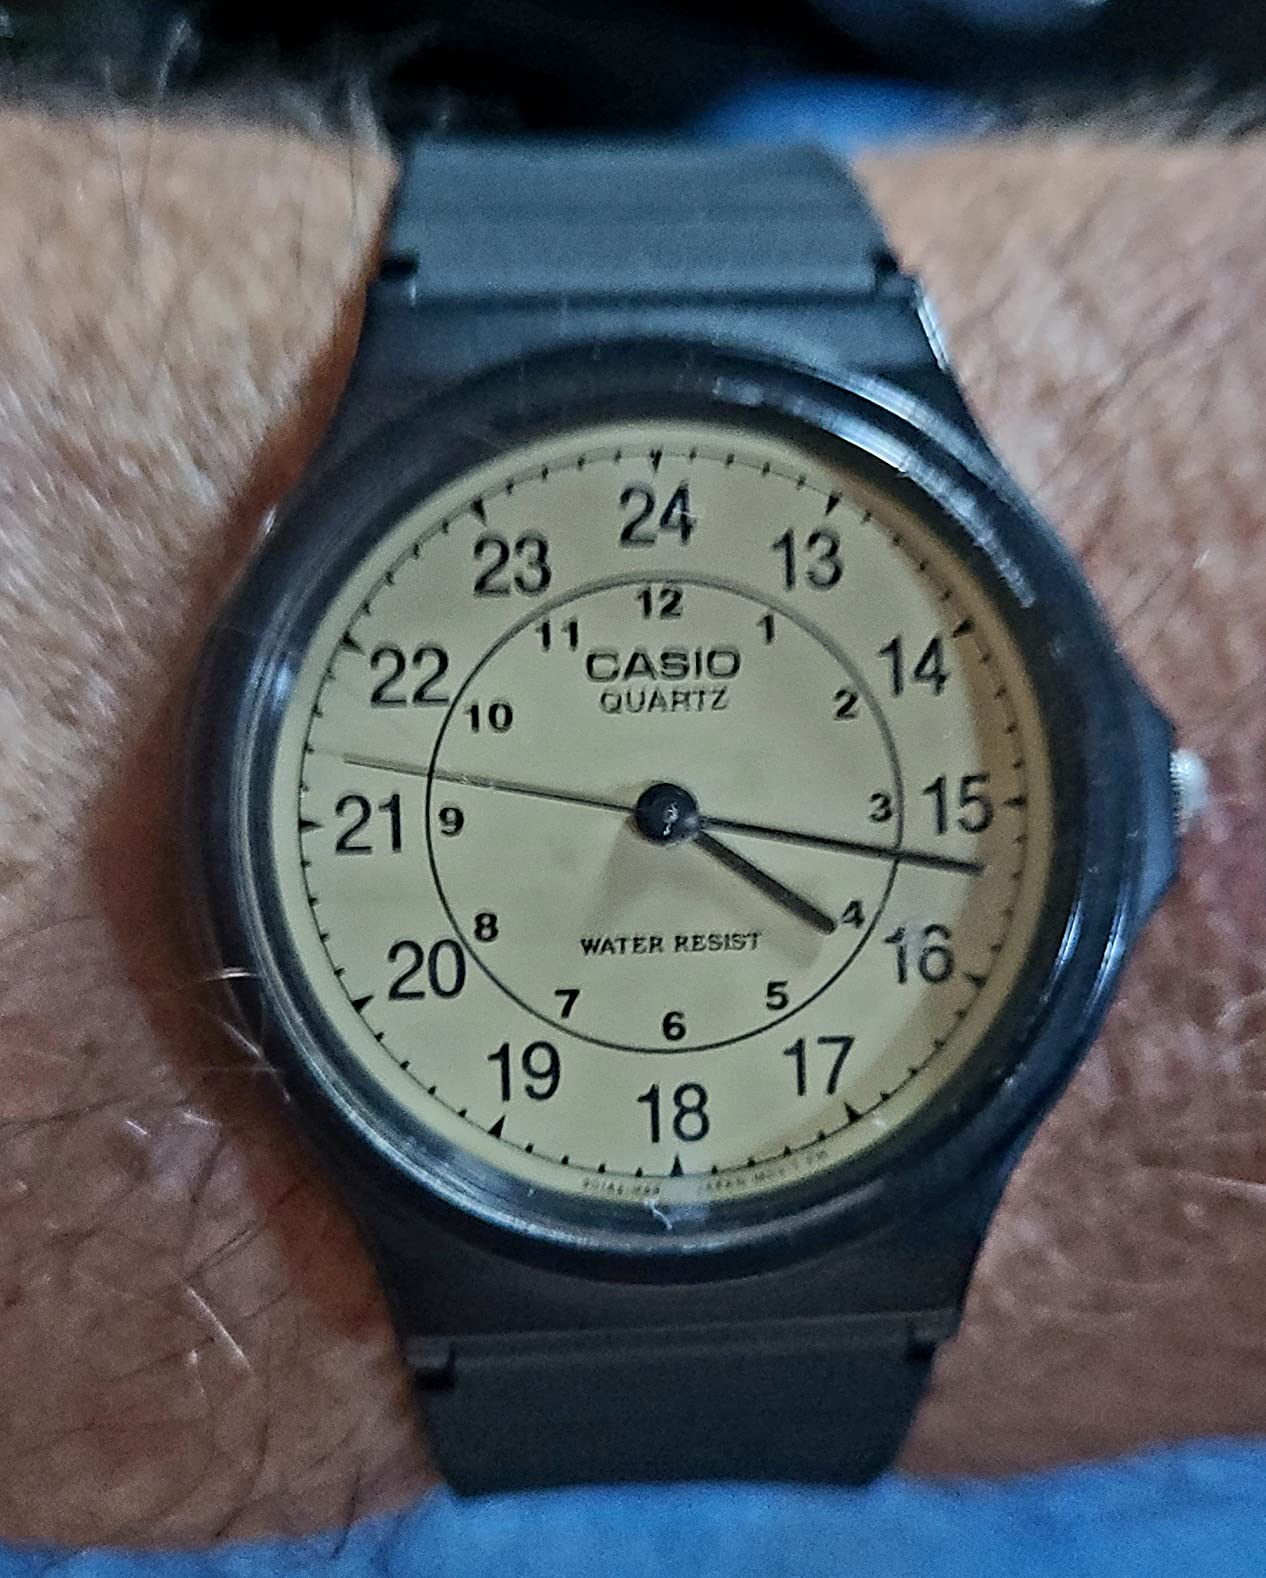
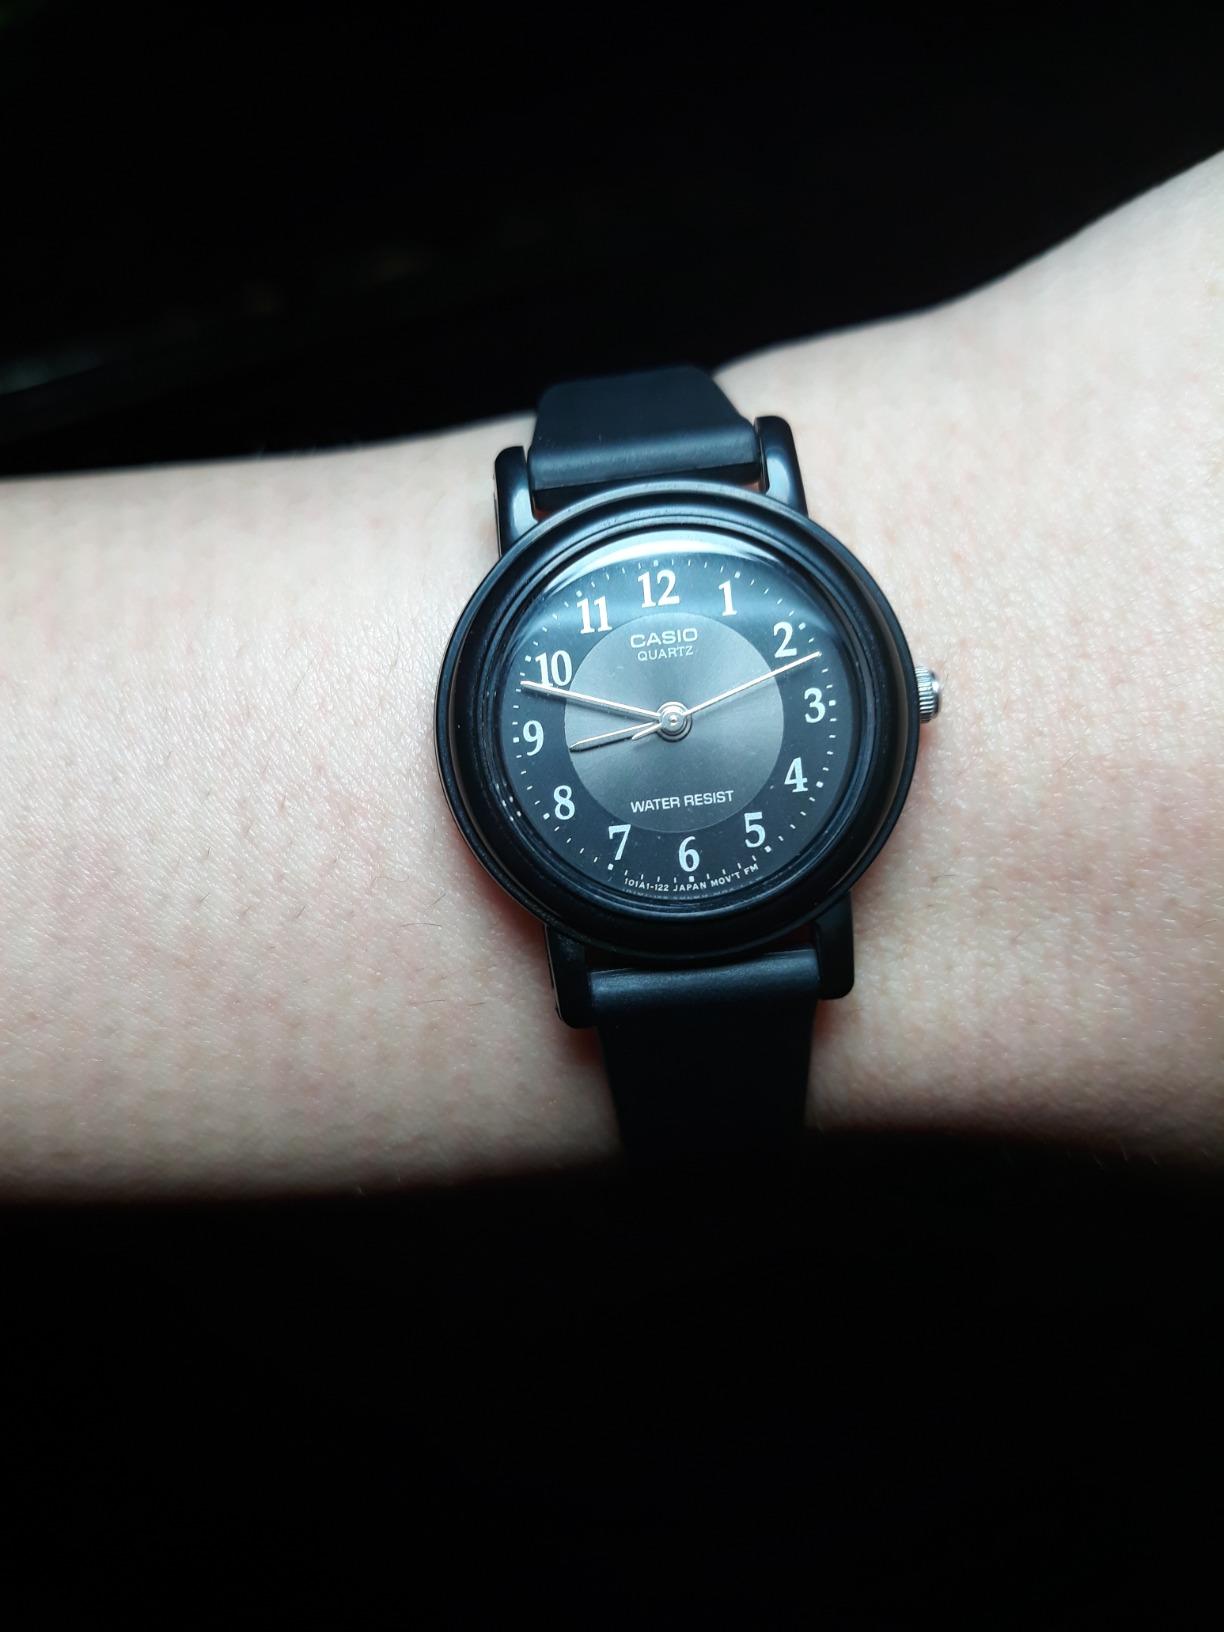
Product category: accessories_watch
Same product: no